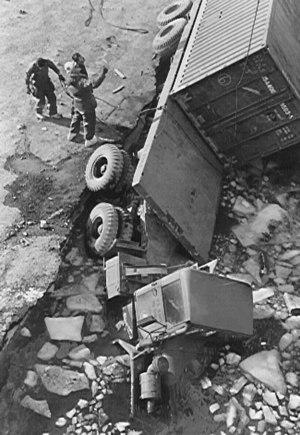
Effondrement d'un quai construit en glace renforcée de cables (le camion et son contenu ont été récupérés par un buldozer, et avec l'aide du mat de charge d'un bateau. Le chauffeur n'a eu que des contusions. Plusieurs quais de ce type ont été construites en Antarctique Sources: ""Race to reach McMurdo Station,"" The Press, March 23, 1983
Un embarcadère de glace est comme son nom l'indique un embarcadère fabriqué dans de la glace.